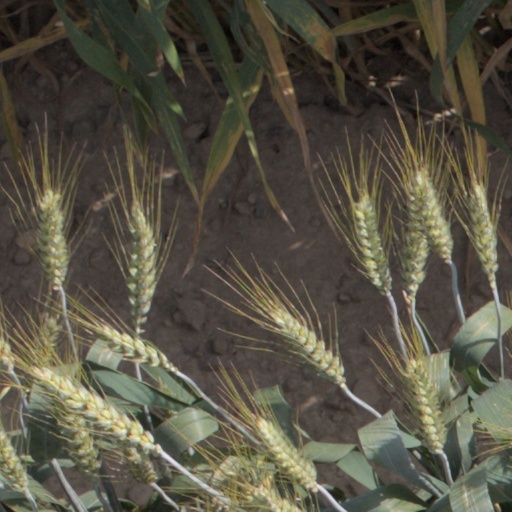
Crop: wheat